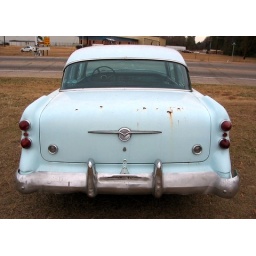
Another car for sale on the Shreveport road in Minden, Louisiana.